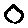
Label: 0